René Mouchotte

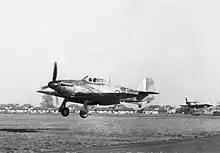
Hurricanes of 615 Squadron land at RAF Northolt in November 1940

After arriving in Britain Mouchotte trained at RAF Old Sarum and RAF Sutton Bridge on Hawker Hurricanes, before being posted to No. 615 Squadron RAF at RAF Northolt in northwest London. He carried out his first operational sortie on 11 October 1940. The squadron moved to RAF Kenley in December 1940 and in August 1941 Mouchotte participated in the shooting-down of a Junkers Ju 88. In November 1941 he transferred to RAF Turnhouse, where the Free French No. 340 Squadron RAF was training on Spitfires; he became a flight commander in February 1942. On 31 August, he was appointed squadron leader of No. 65 Squadron RAF, the first RAF squadron to be commanded by a non-Commonwealth officer. He was awarded the Distinguished Flying Cross on 1 September 1942.